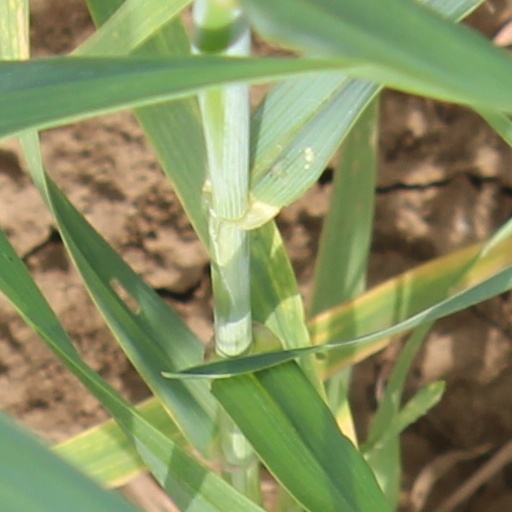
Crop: wheat